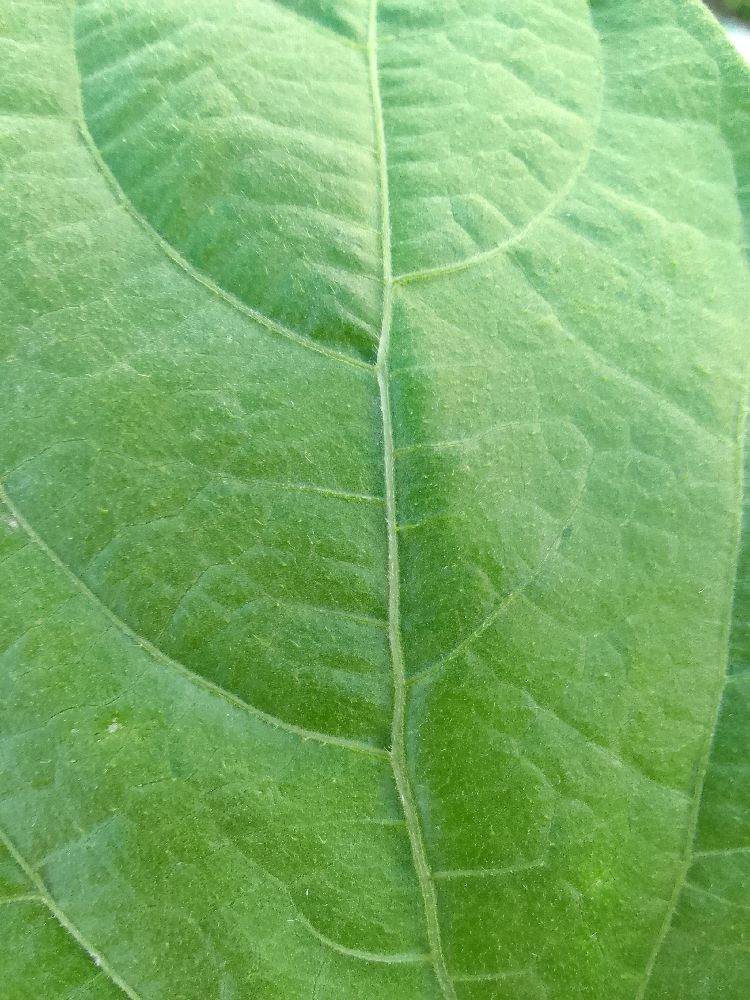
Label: healthy